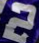
Number: 2